Raymond F. Chandler

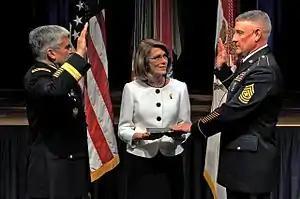
Chandler being sworn in as 14th Sergeant Major of the Army by General George Casey

Throughout his almost 35-year career, Chandler served in every enlisted leadership position from all tank crewman positions to his position as Sergeant Major of the Army. Other assignments he held as a sergeant major were Operations SGM in 1/2 ACR and as CSM in 1/7 Cavalry, 1st Cavalry Division; United States Army Garrison Fort Leavenworth, KS; and the United States Army Armor School CSM. Chandler was assigned as the United States Army Sergeants Major Academy CSM in December 2007. He deployed once with 1st Squadron, 7th Cavalry Regiment, 1st Cavalry Division to Iraq in 2004.